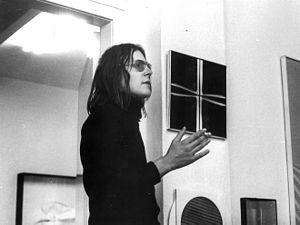
Rolf Glasmeier est un artiste allemand.